Edith Stockton

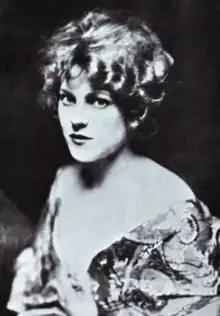
Edith Stockton, from a 1920 publication

Edith Stockton (February 5, 1896 – April 21, 1968), born Edith Lillian Stockham, was an American actress in silent films.